Gold House

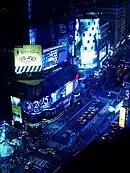
Nasdaq stock exchange

In April 2022, Gold House expanded on their startup accelerator and established Gold House Ventures, the organization's first venture fund, and announced the launch of a $30 million fund to boost API leadership in the corporate world by supporting and promoting Asian American entrepreneurs. The fund's investors include venture capital firms Lightspeed, NEA, Bain Capital and General Catalyst, along with philanthropies like the Chan Zuckerberg Initiative. Its individual investors include DoorDash CEO Tony Xu, Block CFO Amrita Ahuja and YouTube co-founder Steve Chen, along with celebrities like rapper Anderson .Paak, two-time Olympic figure skating champion Nathan Chen, TV host and producer Padma Lakshmi, and actor Daniel Dae Kim.